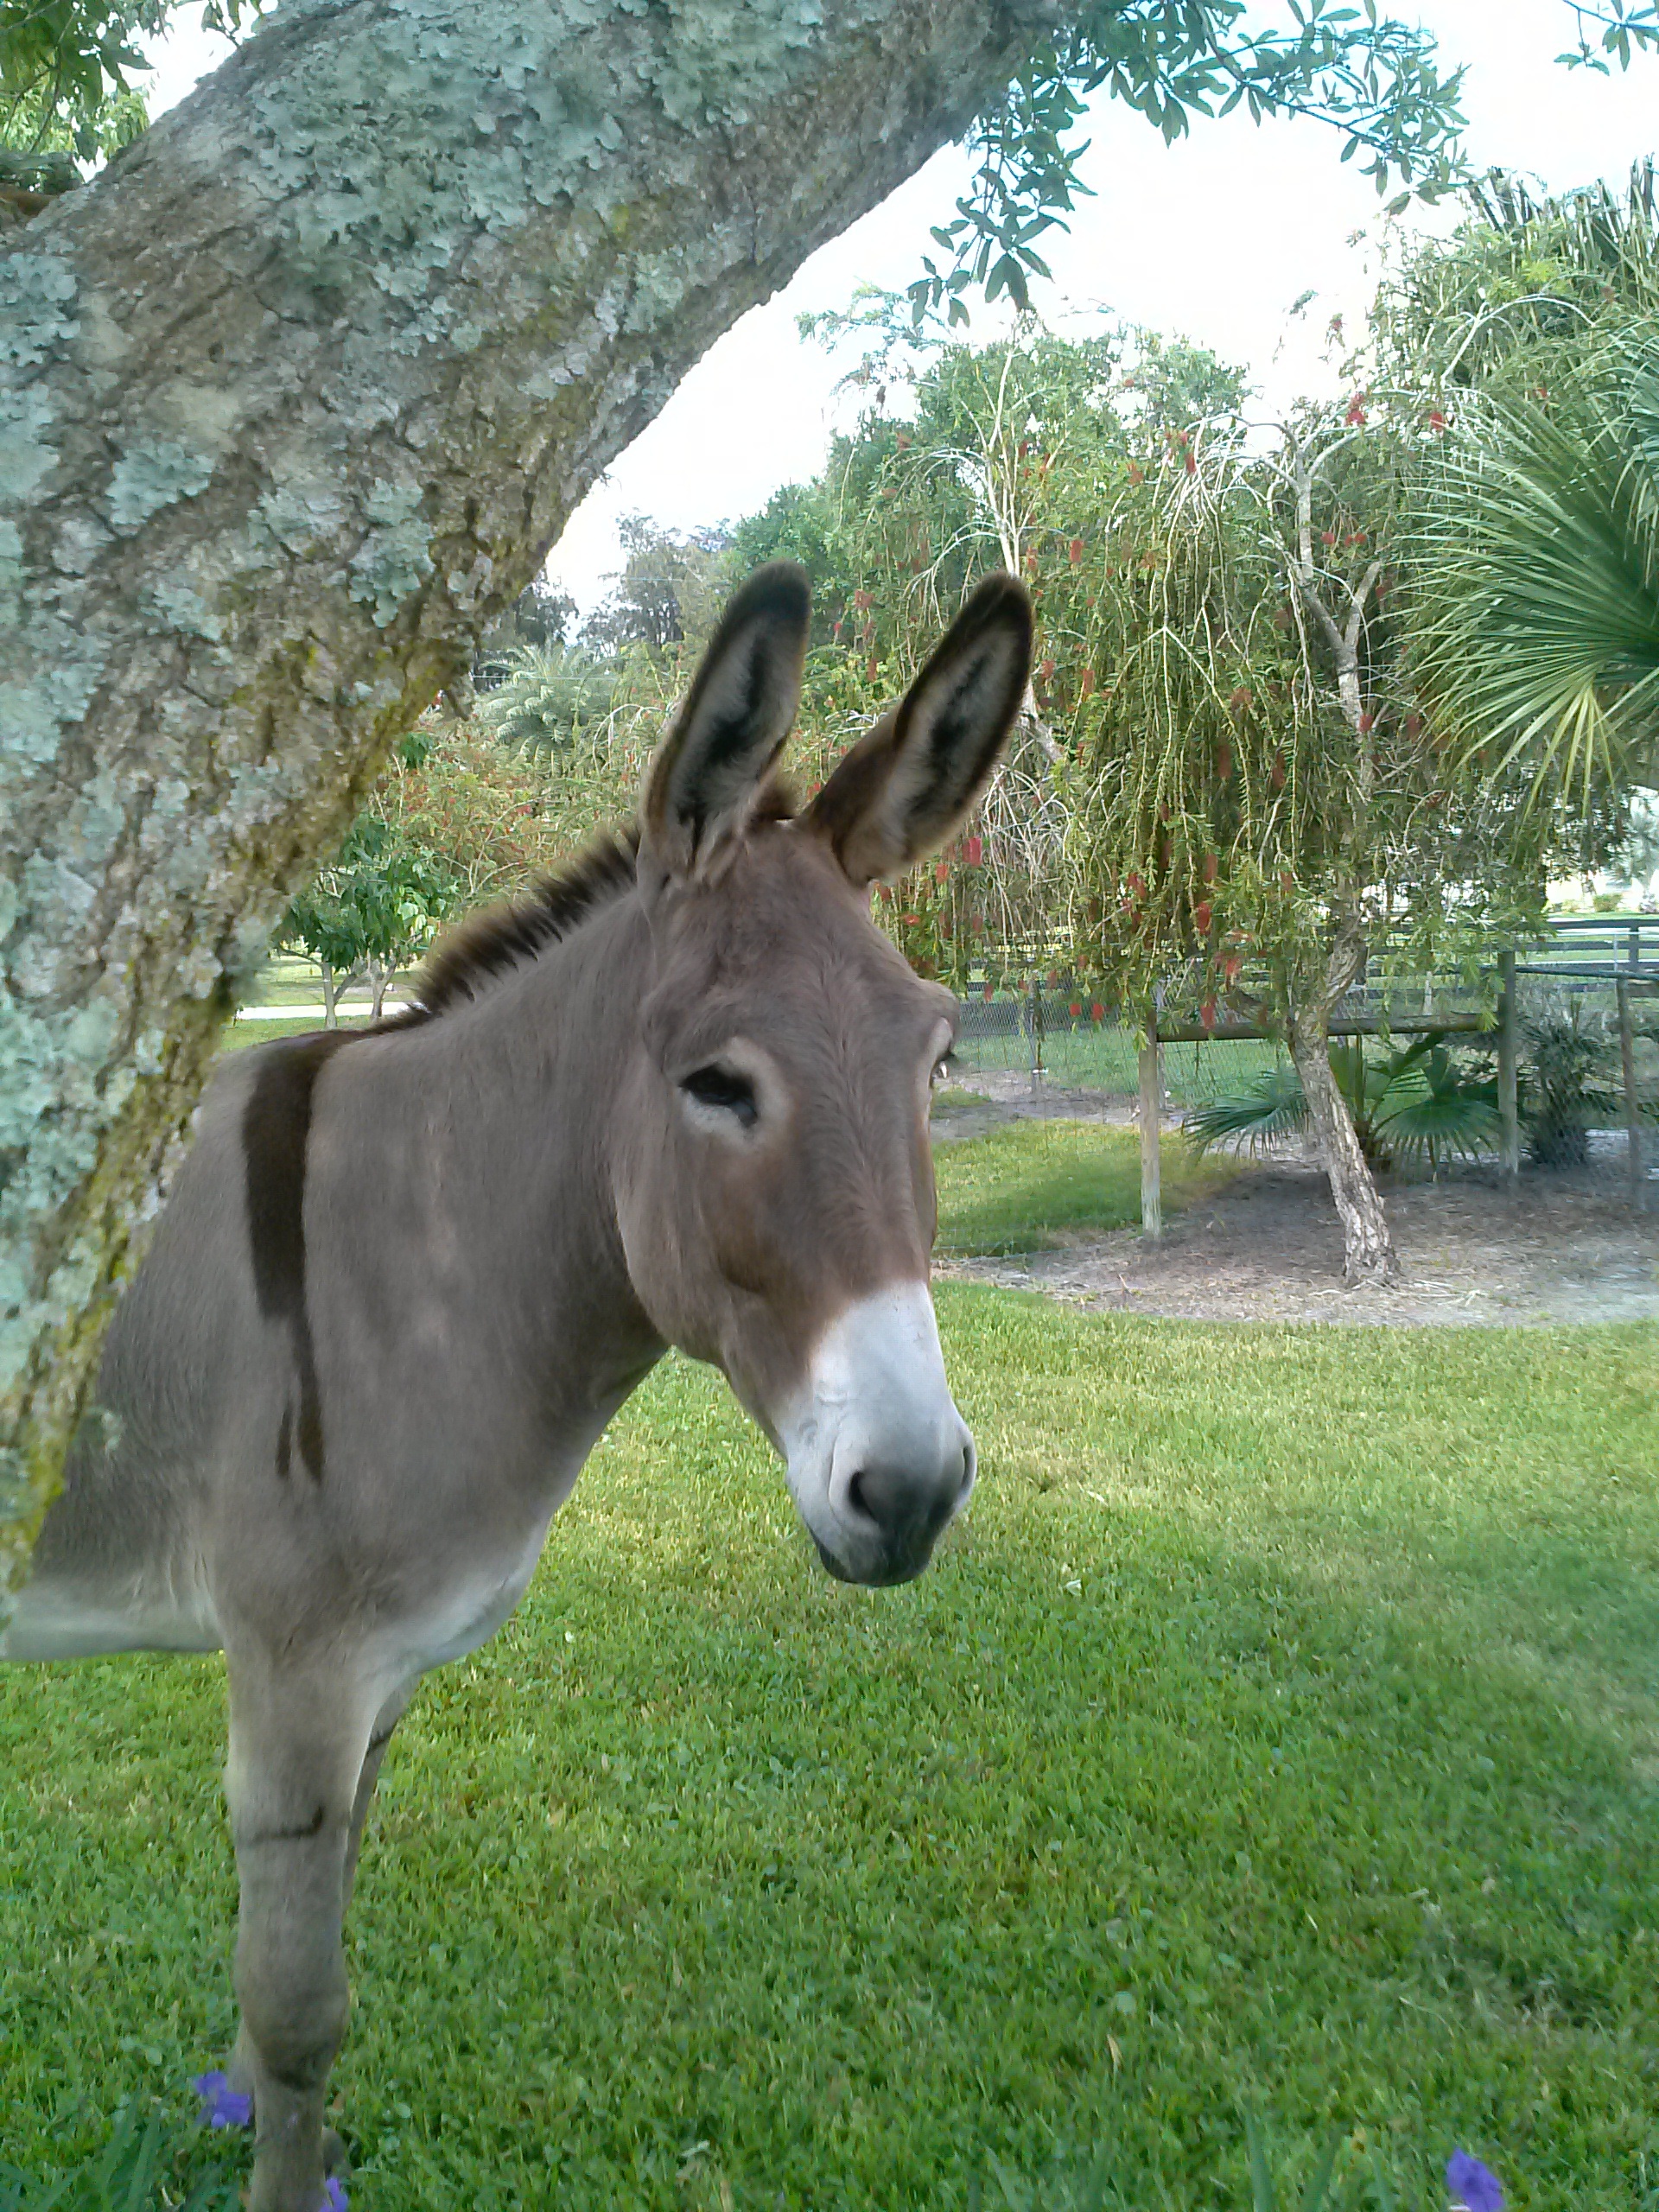
cute, pasture, horse, mammal, stallion, mane, gray, donkey, grey, vertebrate, mare, big, burro, mule, pack animal, horse like mammal